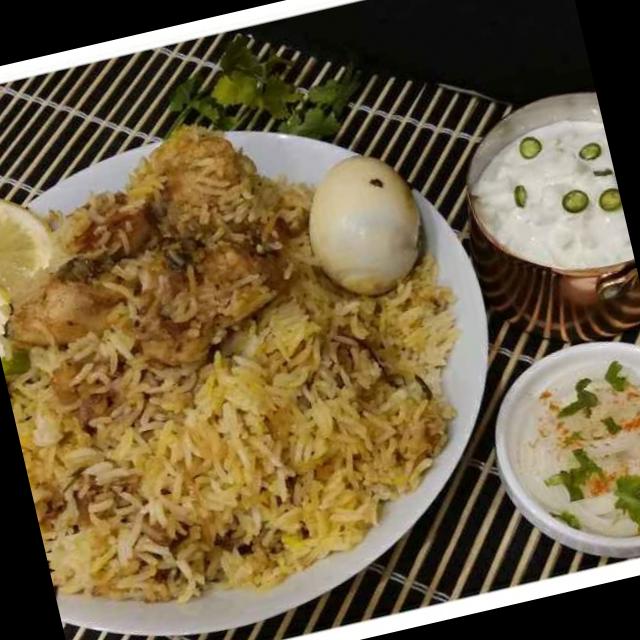
Dish: biryani